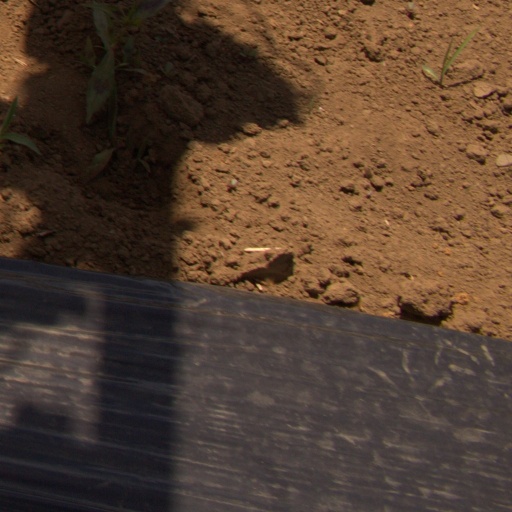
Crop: Jerusalem artichoke